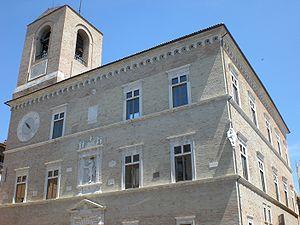
Francesco di Giorgio Martini, Francesco Sanese, est un peintre, un sculpteur italien de l'école siennoise du Quattrocento et un ingénieur militaire italien de la Renaissance. Il est le représentant le plus connu des ingénieurs siennois avec Taccola, Lorenzo di Pietro dit Vecchietta. Il a collaboré avec Neroccio di Landi dans un atelier commun, situé à Sienne, entre 1468 et 1475.
Jesi est une ville italienne de la province d'Ancône dans la région des Marches. Jesi est actuellement la troisième ville la plus peuplée de la province, après Ancône et Senigallia.